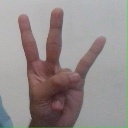
अक्षर: क्ष